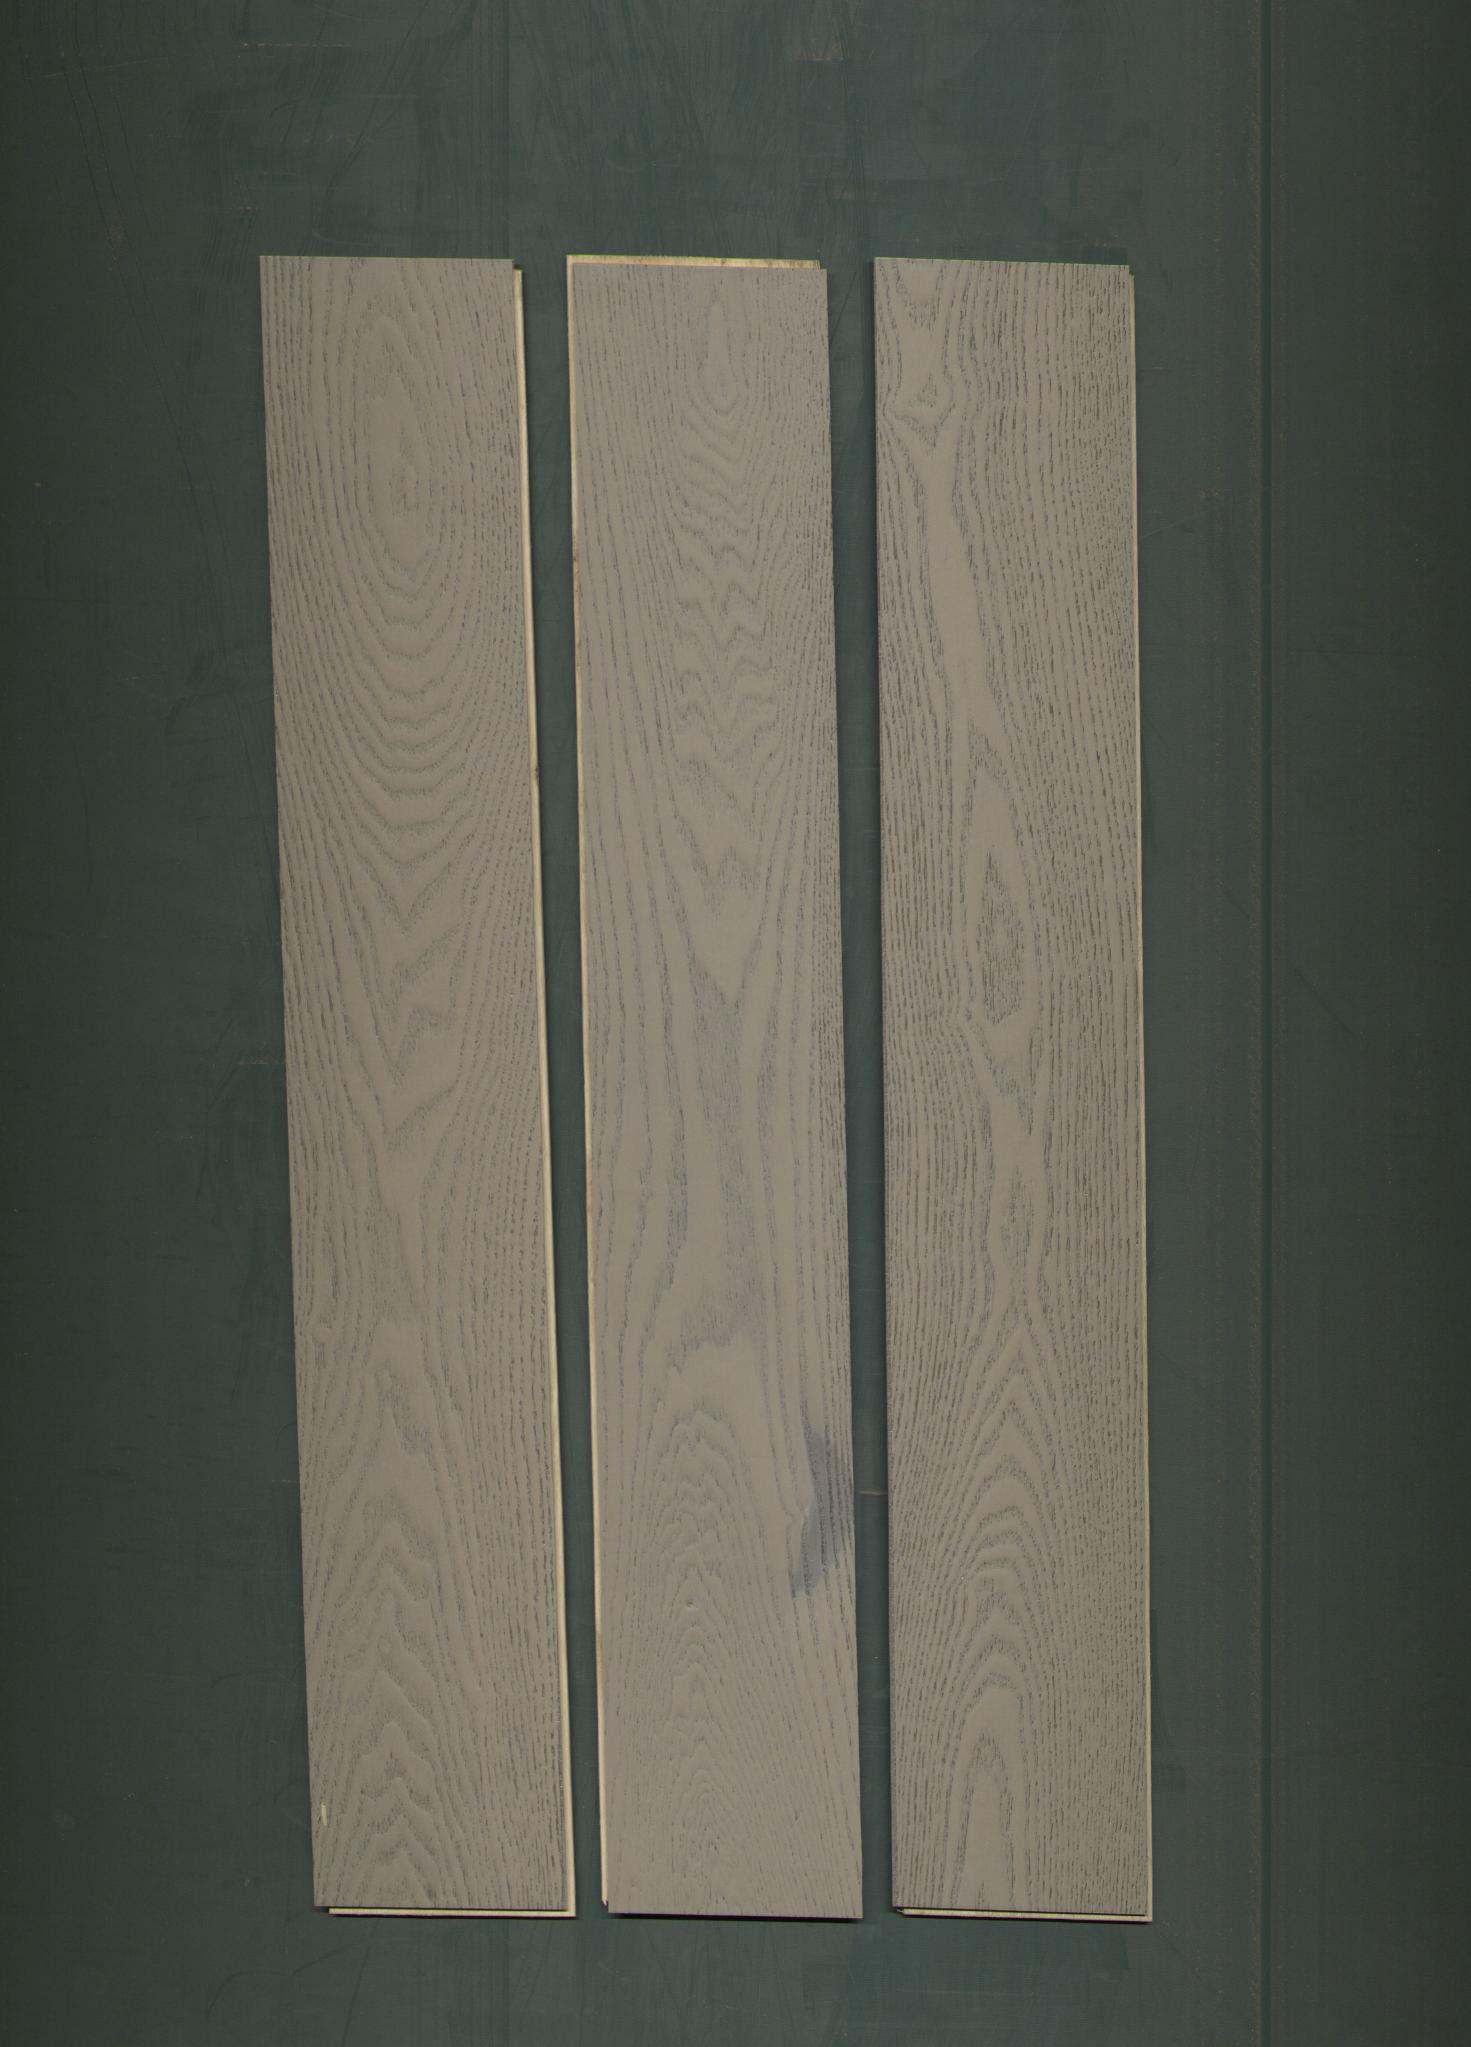
Label: mixers